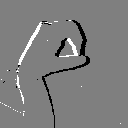
ASL letter: o